72nd Mechanized Brigade (Ukraine)

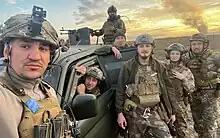
The 72nd Brigade's mobile aerial reconnaissance group with a technical

According to a publication by "The British Army Review", interviews with Ukrainian soldiers indicated that the 72nd Brigade was severely understrength on 24 February; an engineer battalion was meant to have 170 soldiers but only had 36.